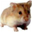
Label: hamster